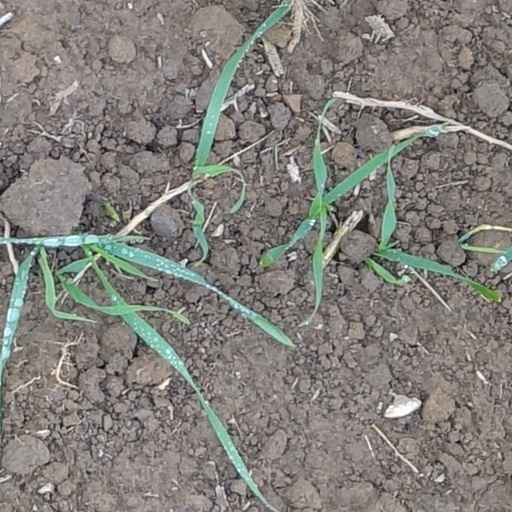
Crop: wheat